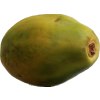
Label: papaya